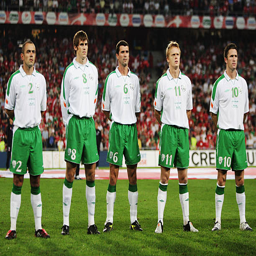
person ; football player , line up during the qualifying match .